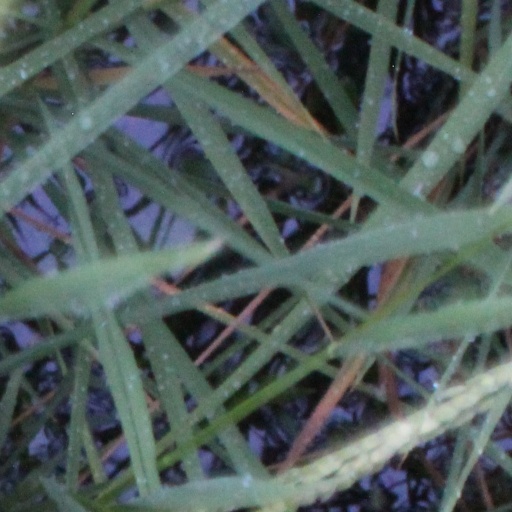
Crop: rice